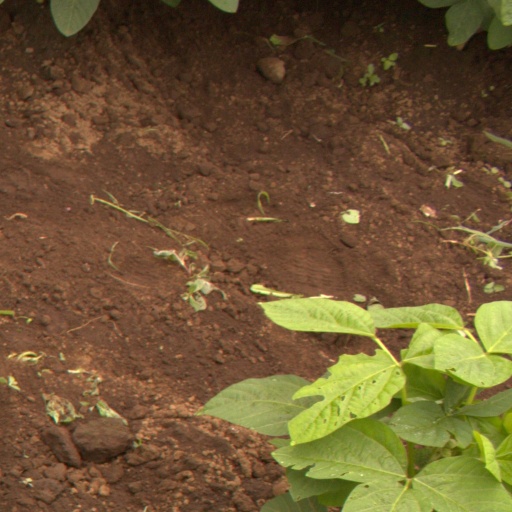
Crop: soybean